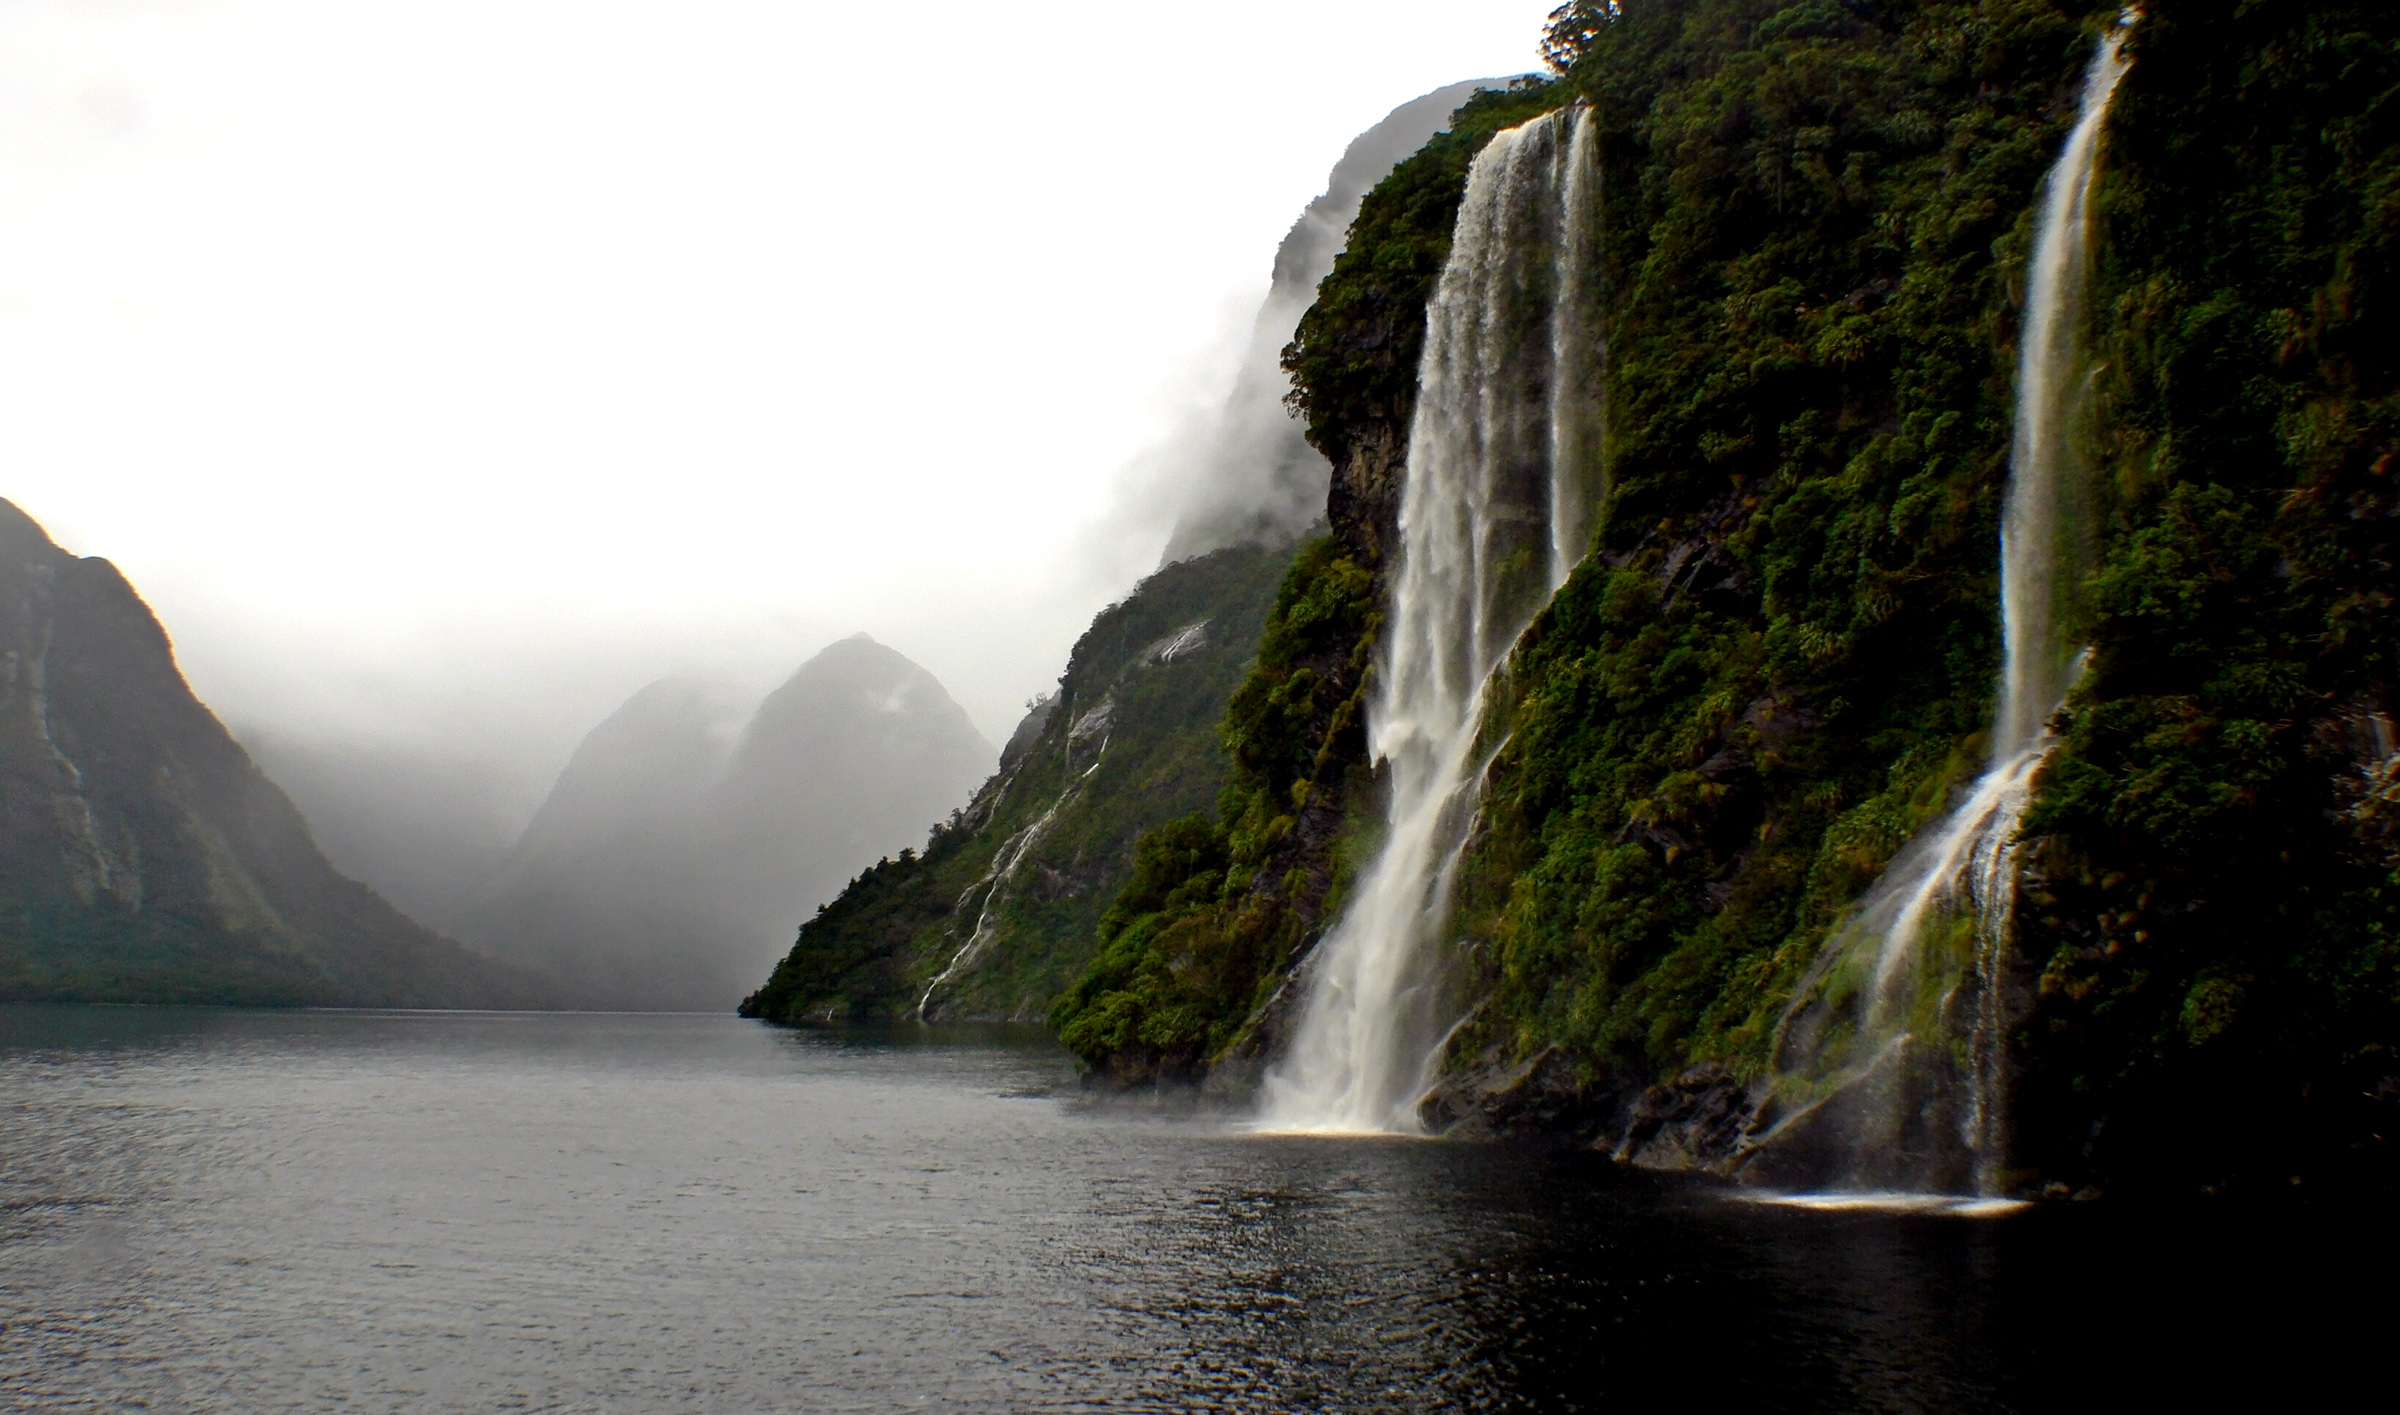
landscape, sea, coast, water, nature, rock, waterfall, cliff, weather, bay, fjord, terrain, body of water, nationalpark, mountains, cliffs, newzealand, waterfalls, flickrelite, nikonflickraward, fiordlandnationalpark, doubtfulsound, water feature, atmospheric phenomenon